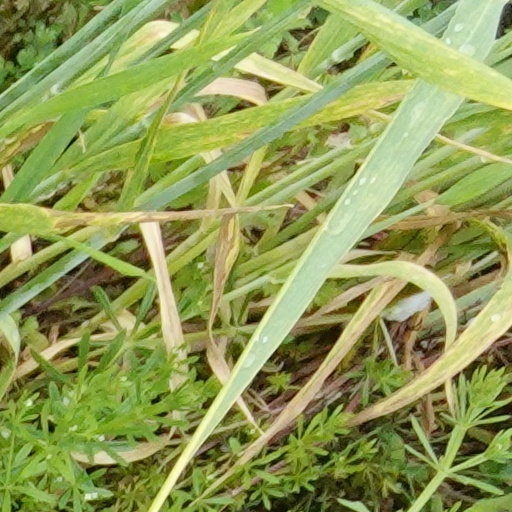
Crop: wheat